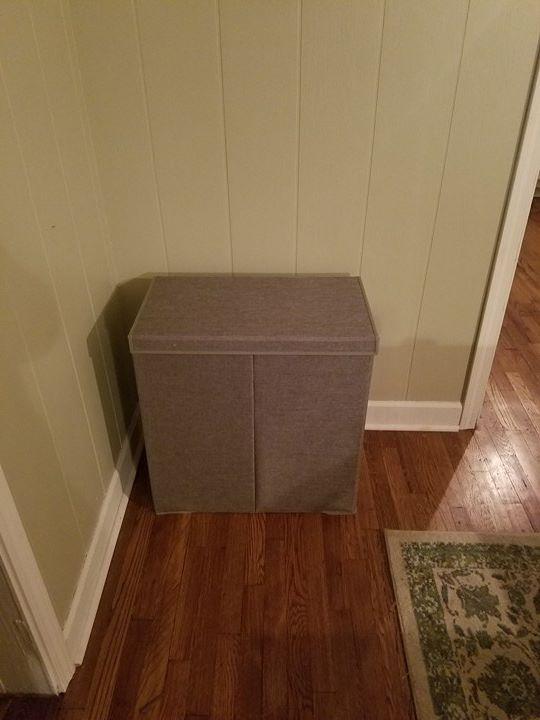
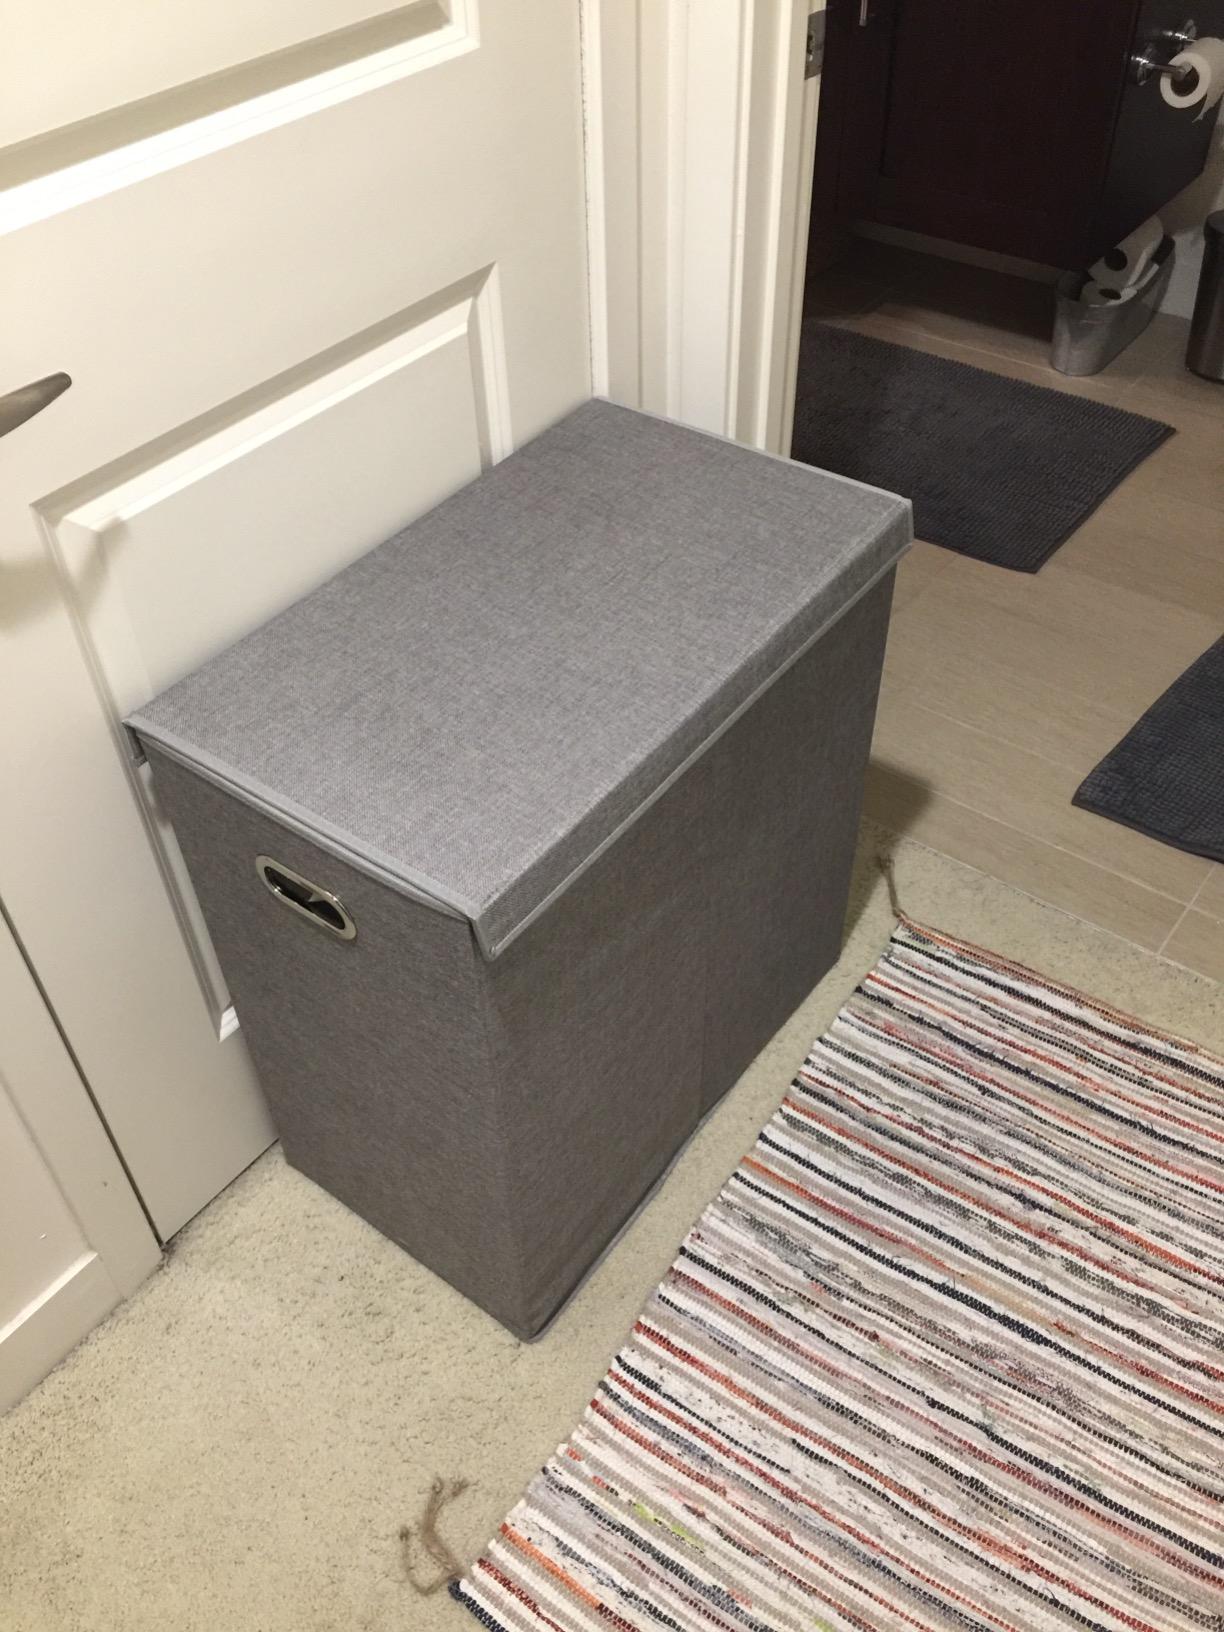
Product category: items_hamper
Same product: yes